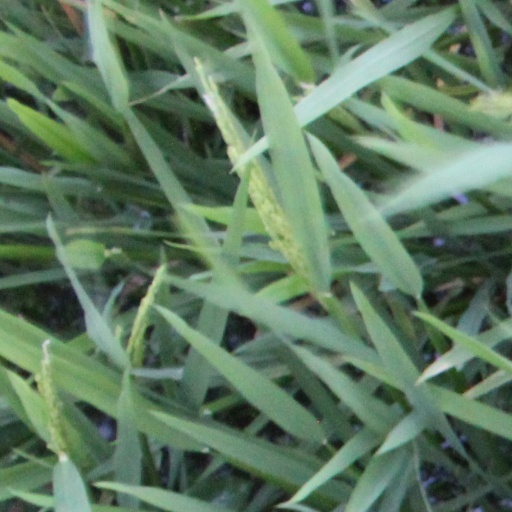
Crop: rice